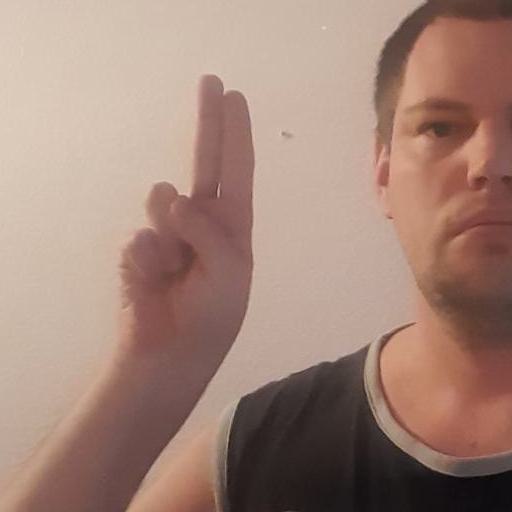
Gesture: two_up